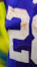
Number: 2